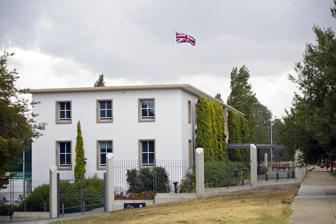
Building: High Commission of the United Kingdom, Canberra
Country: Australia
Year built: 1952
Diplomatic mission British High Commission Canberra The British High Commission building in Canberra Location Yarralumla , Canberra Address 130 Commonwealth Avenue , Yarralumla , Canberra Coordinates 35°18′05″S 149°07′30″E / 35.3013°S 149.1250°E / -35.3013; 149.1250 High Commissioner HE Vicki Treadell CMG , British High Commissioner Website Official website The British High Commission Canberra is the diplomatic mission of the Government of the United Kingdom to Australia , representing the United Kingdom and the United Kingdom's interests. It is located on Commonwealth Avenue along with the High Commissions of New Zealand and Canada in the Canberra suburb of Yarralumla . The current British High Commissioner is Vicki Treadell who was appointed in 2019. History Prior to the establishment the post of the British High Commissioner to [the Commonwealth of] Australia in 1936, the Governor-General of Australia acted and served as both the chief official intergovernmental representative of the British Government to the Government of Australia , as well as the personal official representative of the Crown , acting in his or her capacity as Australia's head of state . The appointment of a separate High Commissioner followed a series of changes in the relationships amongst the dominions and with the Crown, including the enactment of the Statute of Westminster 1931 . In the early years, the British High Commissioners rented buildings for themselves as their residence as well as the buildings for the British High Commission offices. The British High Commission Chancery building was built in 1952 at the same time as Westminster House, the High Commissioner's official residence at 76 Empire Circuit, Deakin . The northern wing extension to the High Commission was completed in 1960. The chancery and residence cost a quarter of a million pounds – an enormous amount in those days. The British High Commission building may seem comparatively modest when compared with some of the more lavish Embassy buildings in Canberra. However, at the time it was built, Britain was recovering from the devastating economic burden of World War II and needed to restore its own bomb-ravaged cities. In late 1995 through until early 1997, the High Commission underwent a major refurbishment programme. A well-known local firm, Mitchell/Guirgola & Thorp Architects, was engaged to undertake the design work associated with the refurbishment work. The architects previously won the competition to design the New Parliament House in Canberra. Although the interior of the building was almost entirely refurbished, the building's white rendered walls and regular window spacing were retained. Functions The High Commissioner's tasks are to present British policies to the Australian Government and to Australians, to report and explain Australian policies and views to the British Government in London, and to promote British interests. The High Commissioner coordinates the political, commercial and public affairs activities of the British Government in Australia and is in daily contact with Australian Ministers and officials. Apart from the British High Commission Canberra, there are British Consulates-General in Sydney and Melbourne headed by British Consuls-General . There are also British Consulates in Perth and Brisbane headed by British Consuls . The duties of the British Consuls-General and the British Consuls relate to the promotion of trade and investment between Britain and Australia. They also keep the British High Commissioner in touch with political, economic and other developments in the Australian States and Territories. In addition, the British Consulates-General (but not the smaller British Consulates) provide consular assistance to British citizens and British nationals who live in, or are visiting, places which fall within their respective consular districts. See also Australia–United Kingdom relations List of diplomatic missions in Australia List of high commissioners of the United Kingdom to Australia British High Commission References